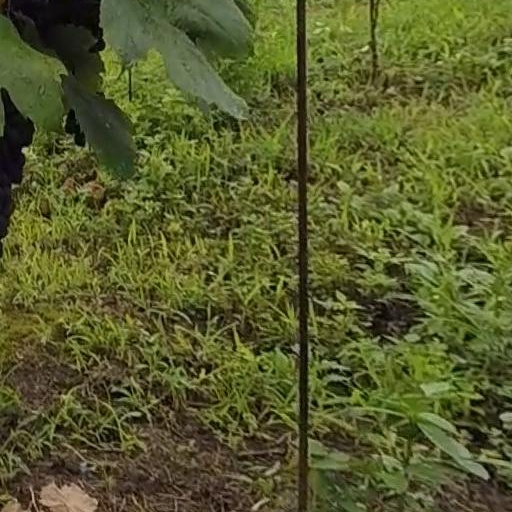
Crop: grape